McDull, Prince de la Bun

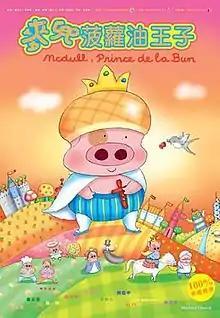
Film poster

McDull, Prince de la Bun (literal title: "McDull, the prince of the Pineapple bun with butter") is a 2004 Hong Kong animated comedy-drama film directed by Toe Yuen and starring the voices of Andy Lau, Sandra Ng and Anthony Wong. Telling the story of the life of the fictional pig McDull, it is a sequel to "My Life as McDull" (2001) and it was followed by "McDull, the Alumni" (2006).